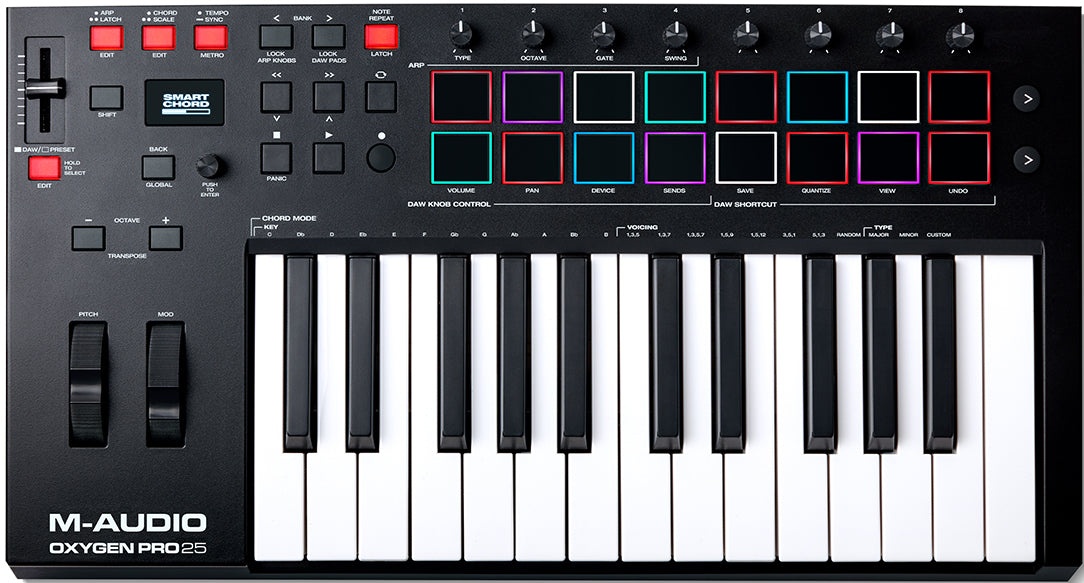
M-Audio Oxygen Pro 25 25-key Keyboard Controller
Brand: M-Audio
Oxygen MIDI controllers have always offered excellent features and performance at an affordable price point. Now, M-Audio has taken Oxygen to the next level with Oxygen Pro, which provides everything you need to make music at a pace that keeps up with your professional creative workflow. It all starts with a newly designed velocity-sensitive, semi-weighted keybed with aftertouch and assignable zones. For beat production, clip launching, and more, Oxygen Pro is equipped with 16 backlit, assignable, velocity-sensitive RGB pads with Note Repeat. Oxygen Pro 49 and 61 feature nine onboard faders and eight assignable knobs and buttons; the Oxygen Pro 25 forgoes the faders and buttons in favor of a compact design that fits in your backpack. All three models rock a road-ready, USB bus-powered chassis with an intuitive layout and informative OLED screen that’ll have you up and running right out of the box. Included MPC expansion packs: MPC Beats Producer Kits (multi-genre beat production pack) F9 Instruments Beats Edition (25 high-quality instrument samples) Laniakea Sounds (TrapSoul & LoFi production pack) MSX Audio (Soulful Drums collection) ADSR (LoFi producer collection) MVP Urban Roulette Beats Edition (urban kits and samples expansion pack) Cr2 Deep House Beats Edition (deep house expansion pack) Included virtual instrument plug-ins: Hybrid 3 (multi-oscillator synthesizer) Velvet (electric piano) Mini Grand (acoustic piano) Vacuum * (analog synth) Boom * (vintage drum machine) DB-33 * (classic organ) Included MPC expansion packs: MPC Beats Producer Kits (multi-genre beat production pack) F9 Instruments Beats Edition (25 high-quality instrument samples) Laniakea Sounds (TrapSoul & LoFi production pack) MSX Audio (Soulful Drums collection) ADSR (LoFi producer collection) MVP Urban Roulette Beats Edition (urban kits and samples expansion pack) Cr2 Deep House Beats Edition (deep house expansion pack) M-Audio Oxygen Pro 25 Keyboard MIDI Controller Features: 25 velocity-sensitive, semi-weighted keys with aftertouch and assignable zone 16 backlit, assignable, velocity-sensitive RGB pads with Note Repeat 8 assignable knobs for controlling virtual instrument plug-ins Preset and DAW buttons for auto-mapped DAW controls and plug-in parameters Smart Chord mode lets you play sophisticated enharmonic or custom chord voicings Smart Scale mode eliminates incorrect notes, so you can solo like a virtuoso Full-featured Arpeggiator with Type, Octave, Gate and Swing controls Ergonomic pitch-bend and mod wheels 1/4-inch sustain pedal input USB-MIDI connection and 5-pin MIDI port for controlling external gear Intuitive layout featuring an OLED screen for quick control edits Includes MIDI editor software and a complete software production package: Includes MPC Beats and Ableton Live Lite Included virtual instrument plug-in bundle USB bus-powered Tech Specs Type: Keyboard Controller Number of Keys: 25 Type of Keys: Semi-weighted Velocity Sensitive: Yes Aftertouch: Yes Pads: 16 x RGB Backlit Velocity-Sensitive Pads Other Controllers: Pitch, Modulation Wheels Encoders/Pots: 8 Dedicated Transport Control: Yes Pedal Inputs: 1 x 1/4" (sustain) MIDI I/O: Out/USB USB: 1 x Type B Computer Connectivity: USB Software: Akai MPC Beats, Ableton Live Lite, AIR Music Tech virtual instruments Format: AAX, AU, VST Hardware Requirements - Mac: Intel Core 2 Duo or higher (Intel Core i5 for Pro Tools | First), 4GB RAM minimum Hardware Requirements - PC: 64-bit Intel Core 2 Duo / AMD Multi-Core or higher (Intel Core i5 for Pro Tools | First), 4GB RAM minimum OS Requirements - Mac: OS X 10.11.6 or later (macOS 10.13.6 for Pro Tools | First) OS Requirements - PC: Windows 7 SP1 or later (Windows 10 build 1909 for Pro Tools | First) Power Supply: USB bus powered (cable included) Height: 3.3" Width: 19.3" Depth: 10.4" Weight: 5.4 lbs. Manufacturer Part Number: OXYGENPRO25
Category: Arts & Entertainment > Hobbies & Creative Arts > Musical Instruments > Electronic Musical Instruments > MIDI Controllers